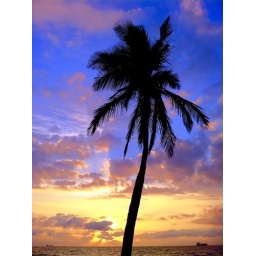
Palm tree in blue and gold.